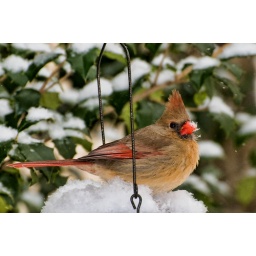
female cardinal in the snow